Cape gannet

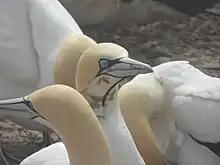
Close-up of the head

"Cape gannet" has been designated as the official common name for the species by the International Ornithologists' Union (IOC).